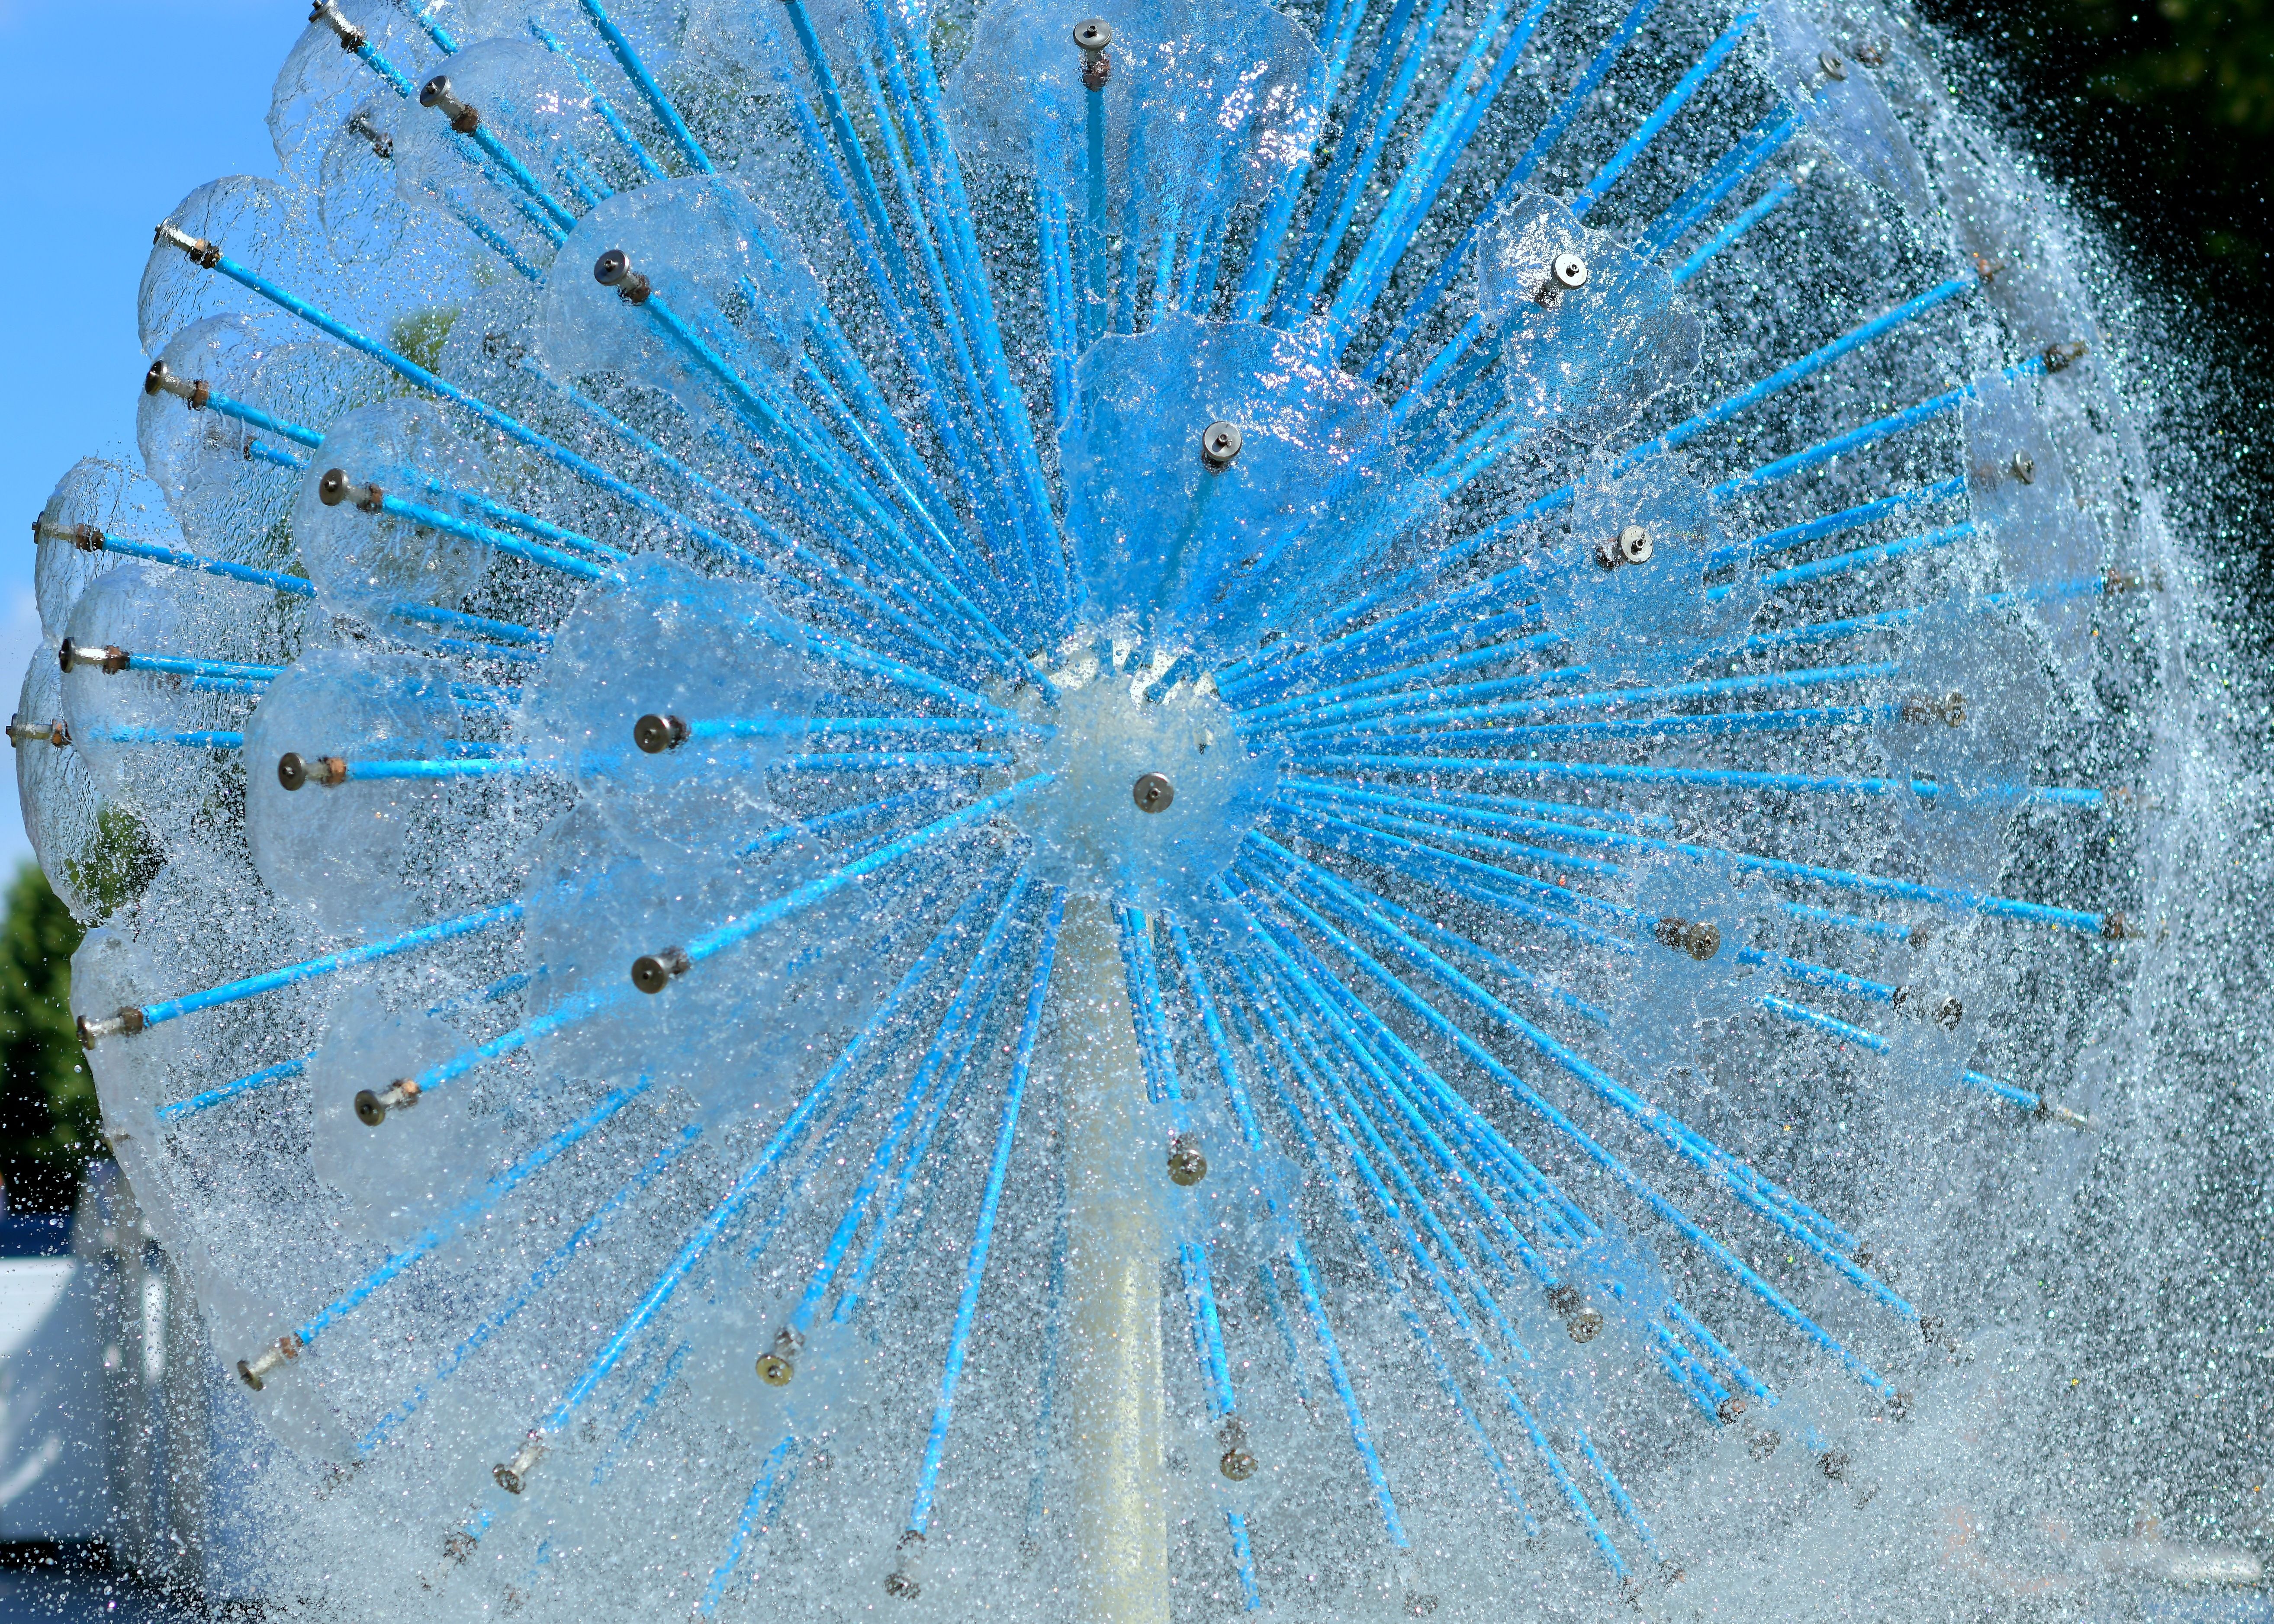
water fountain
This is an image of a water fountain. The fountain is crafted to resemble the form of a dandelion bloom giving an artistic vibe.
A close-up image of the dandelion-inspired fountain showcases intricate details such as the separate water jets, droplets, and the bright blue rods. The color scheme is refreshing, crisp, and clear, largely featuring aquatic and sky hues. The ambiance evokes the feeling of a gentle breeze on a sunny day or the carefree delight of being beside a fountain in the summer
Labels: Architecture, Fountain, Water, Aircraft, Airplane, Transportation, Vehicle
Camera: NIKON CORPORATION NIKON D850
Lens: 85mm f/1.4, AF-S Nikkor 85mm f/1.4G
Aperture: F3.5
Exposure: 1/2000 sec
ISO: 64
Focal length: 85.0 mm